Limahl

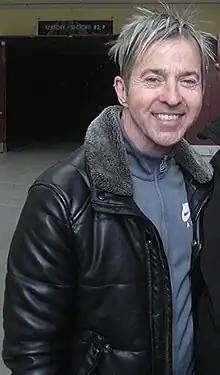
Limahl in 2016

Christopher Hamill (born 19 December 1958), known professionally as Limahl (an anagram of Hamill), is an English pop singer. He was the lead singer of the pop group Kajagoogoo beginning in 1982, before embarking on a solo career, garnering the 1984 hit "The NeverEnding Story", the theme song for the film of the same name.